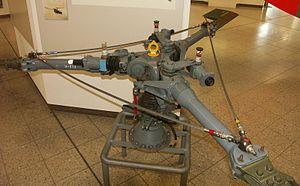
Le rotor principal est l'élément composé de plusieurs pales qui par sa rotation permet la sustentation, le pilotage et la propulsion d'un hélicoptère. Selon le type d'hélicoptère, le rotor peut être de type rigide, semi rigide ou articulé, il peut être un rotor tripale, quadripale. Le rotor doit permettre : l'entraînement des pales en rotation,